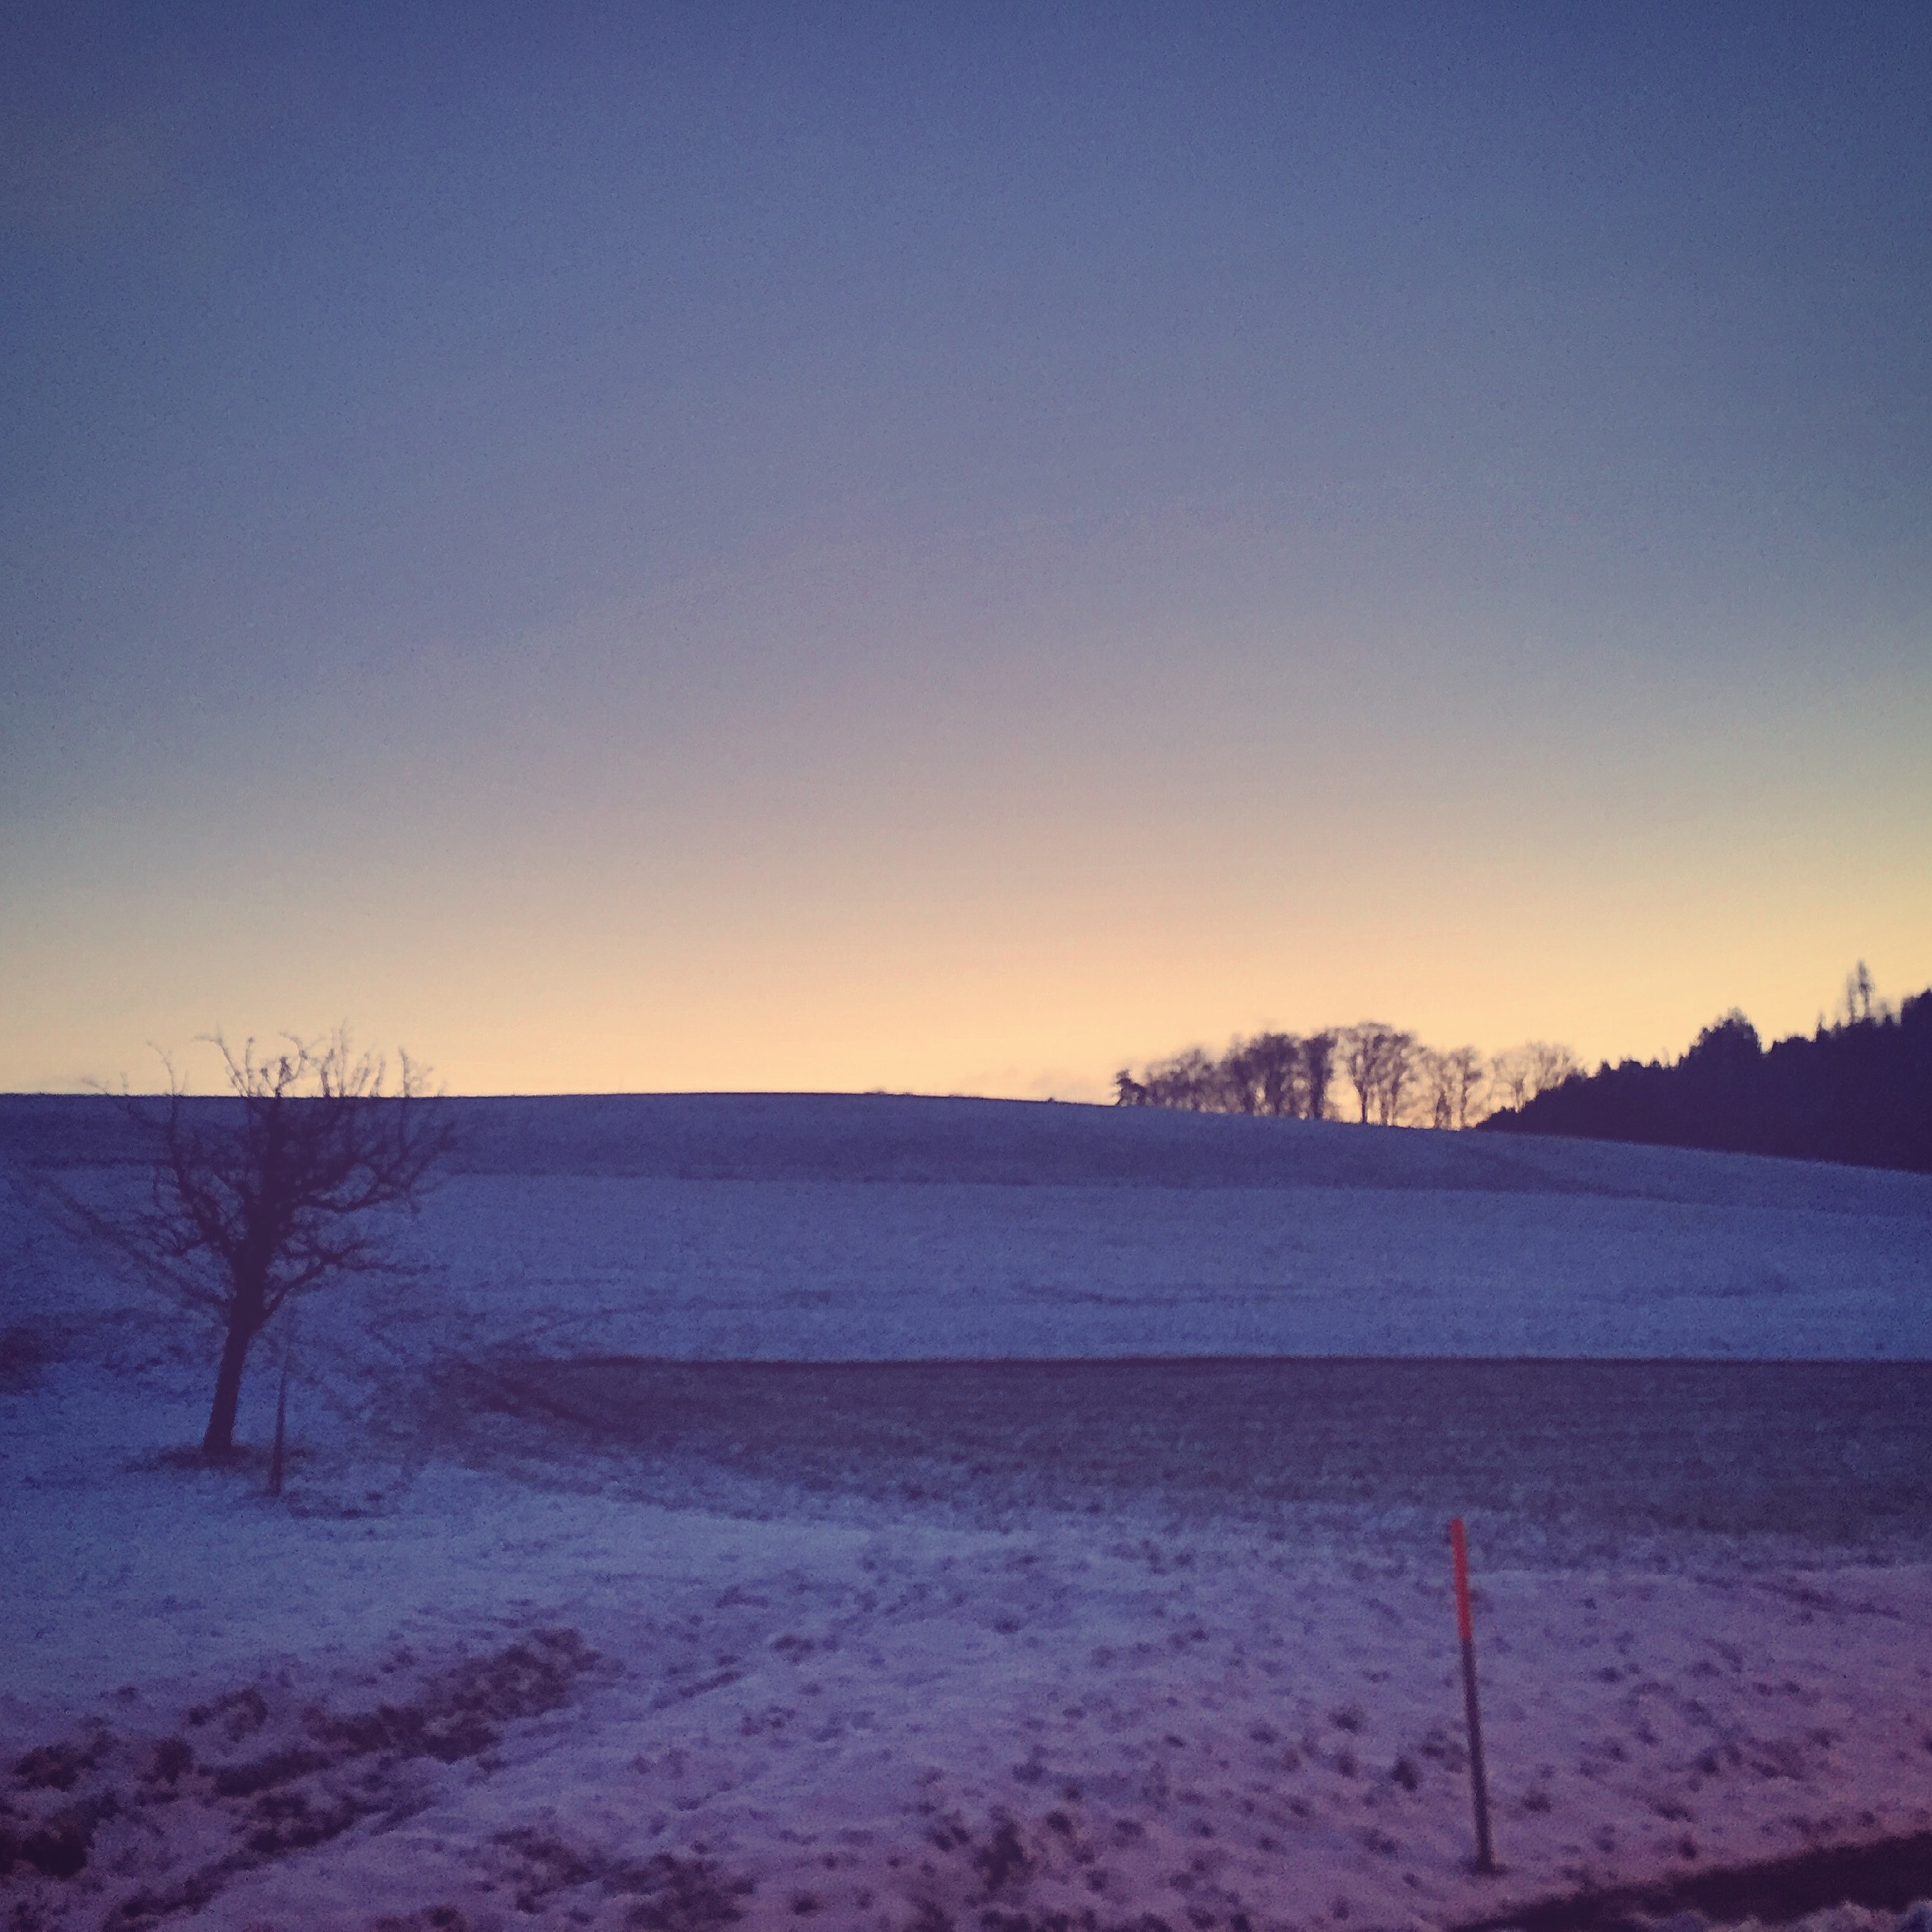
beach, sea, ocean, horizon, mountain, snow, winter, cloud, sky, sun, sunrise, sunset, sunlight, morning, shore, lake, dawn, dusk, evening, weather, season, afterglow, atmospheric phenomenon